Timo Kotipelto

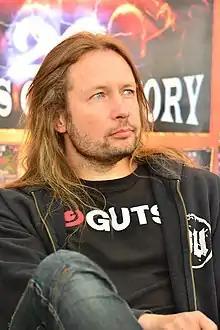
Kotipelto at Wacken Open Air, 2016

Timo Antero Kotipelto (born 15 March 1969) is a Finnish musician best known as the lead singer of the power metal band Stratovarius, whom he joined in 1994, as well as fronting his own band Kotipelto.